Drug-eluting implant

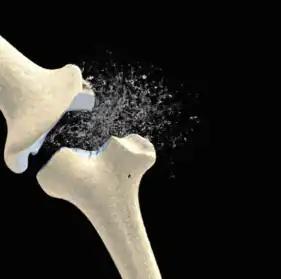
3-D rendering of a bone joint with a drug eluting coating.

The treatment of orthopedic conditions has proved to be a large target area for drug eluting implants. Current uses for this method drug delivery include bone and joint implants that can release drugs at the joint replacement sites to prevent infection and anti-inflammatory responses.